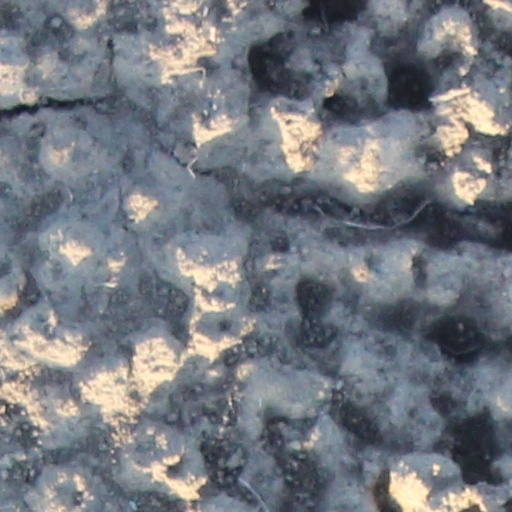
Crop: wheat